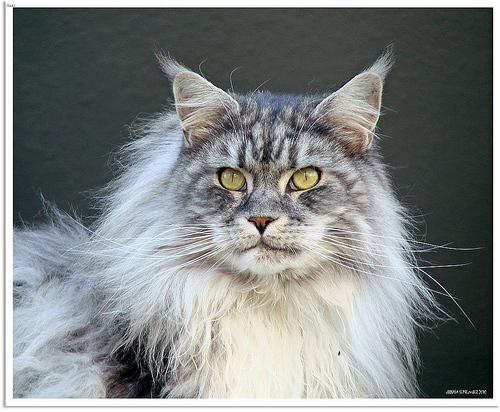
Breed: maine coon